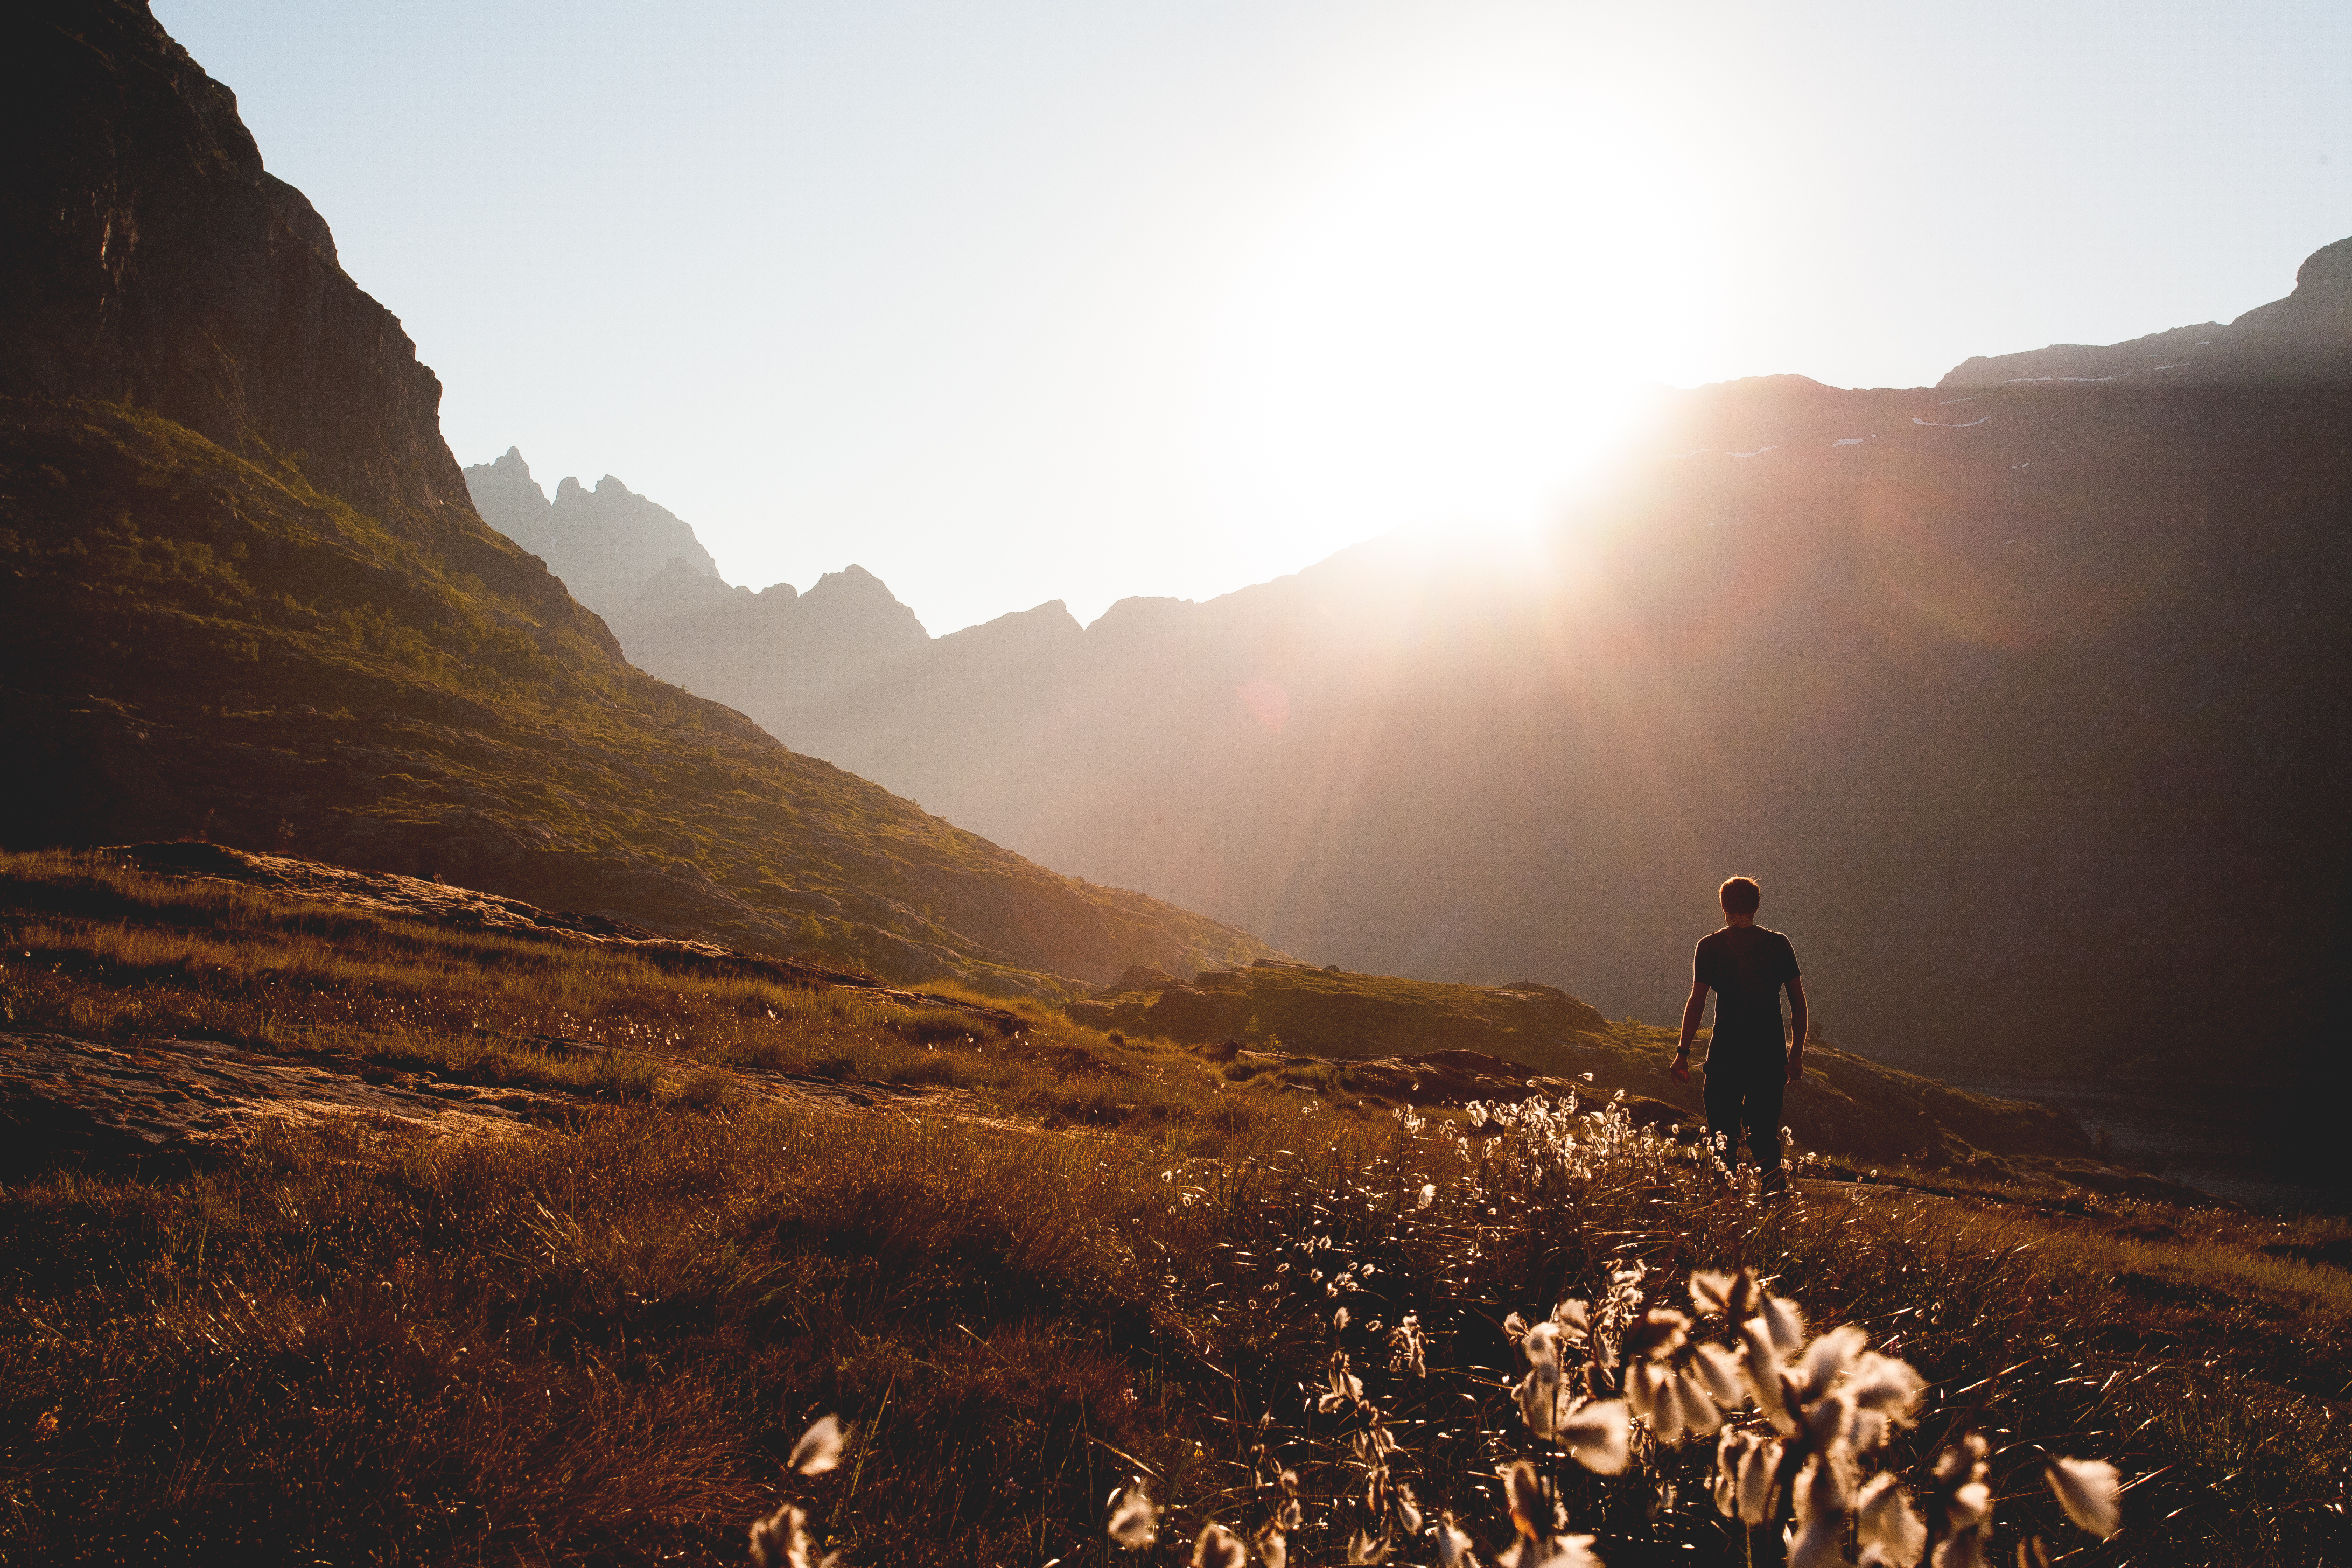
landscape, nature, rock, wilderness, walking, person, mountain, sunrise, sunset, sunlight, morning, hill, adventure, dawn, valley, mountain range, ridge, summit, mountains, plateau, landform, geographical feature, atmospheric phenomenon, mountainous landforms